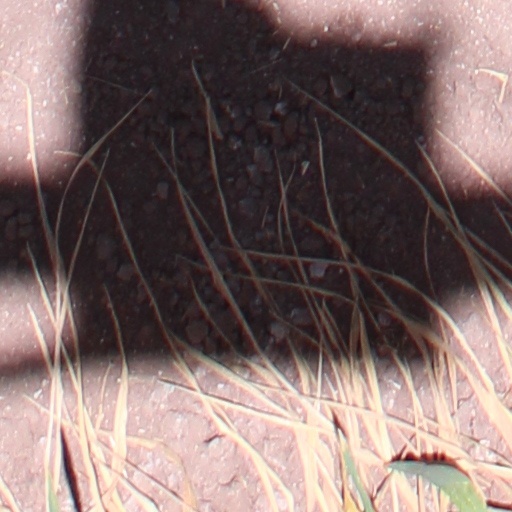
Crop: wheat